Christianity in the 11th century

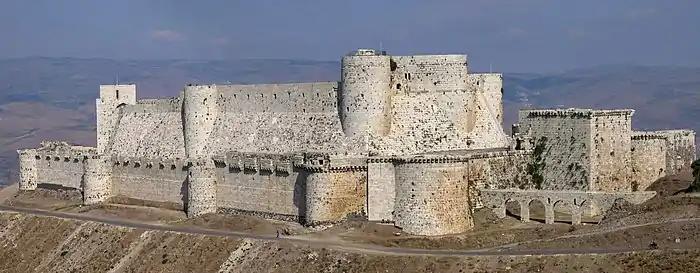
Krak des Chevaliers was built in the County of Tripoli by the Knights Hospitaller during the Crusades.

Until the Islamic conquests of the 7th and 8th centuries the Holy Land was part of the Roman and then Byzantine Empire. In 1009, when the Fatimid Caliph al-Hakim bi-Amr Allah destroyed the Church of the Holy Sepulchre, but in 1039 his successor was paid a large sum by the Byzantine Empire to rebuild it. Western Christians were allowed to visit the sacred places in the Holy Land. In 1063, Pope Alexander II had given his blessing to Iberian Christians in their wars against the Muslims, granting both a papal standard, the , and an indulgence to those killed in battle. Both sides of the Investiture Controversy tried to marshal public opinion in their favour creating personal engagement, awakening of intense Christian piety and public interest in religious affairs. This was strengthened by religious propaganda advocating Just War in order to recover control of the holy places in Jerusalem where the death, resurrection and ascension into heaven of Jesus took place. The "Reconquista" was not the only European/Muslim conflict. The Norman adventurer Robert Guiscard conquered Calabria in 1057 and held traditionally Byzantine territory from the Muslims of Sicily. The maritime states of Pisa, Genoa and Catalonia were all actively fighting Islamic strongholds in Majorca reducing raiding on the coasts of Italy and Catalonia. This long history of losing territories to a religious enemy created a powerful motive to respond to Byzantine Emperor Alexius I's call for holy war to defend Christendom and to recapture the lost lands starting with Jerusalem. The Papacy of Pope Gregory VII struggled with the doctrinal validity of holy war. Saint Augustine of Hippo had justified the use of force in the service of Christ in "The City of God", and a Christian just war although this might enhance the Papacy's standing in Europe, stem violence amongst the western nobility as the "Peace of God" movement had failed and provide leverage the claims of supremacy over the Patriarch of Constantinople, which had resulted in the Great Schism of 1054. However, Gregory's conflict with the German emperor over the Investiture Controversy meant no crusade materialised. For Gregory's successor, Pope Urban II, a crusade would serve to reunite Christendom, bolster the Papacy, and perhaps bring the East under his control.